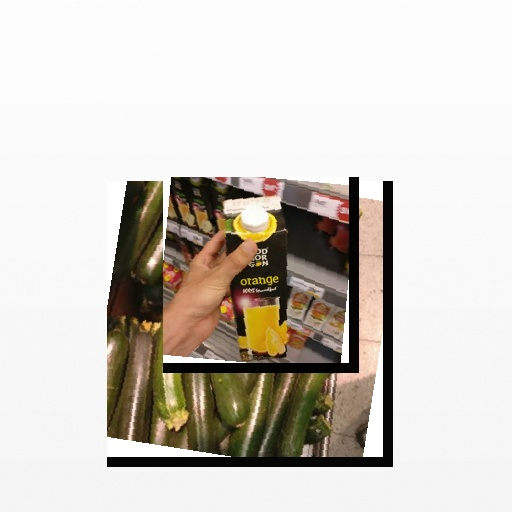
Food items: orange_juice, zucchini